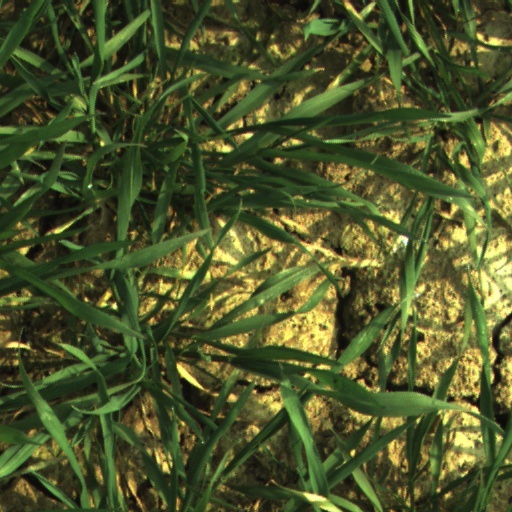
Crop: wheat